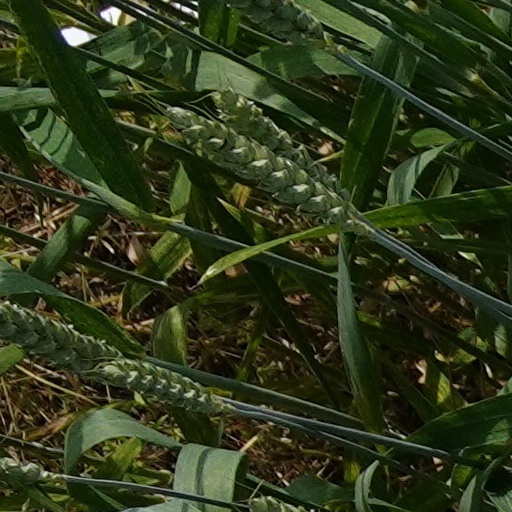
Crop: wheat